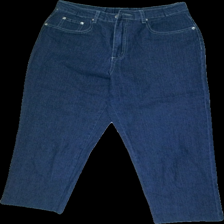
View: front
Type: Jeans
Category: Ladies
Brand: Missing
Colors: Blue
Material: Unknown
Cut: Regular
Trend: Denim
Price range: 50-100
Recommended usage: Reuse
Description: Blue jeans